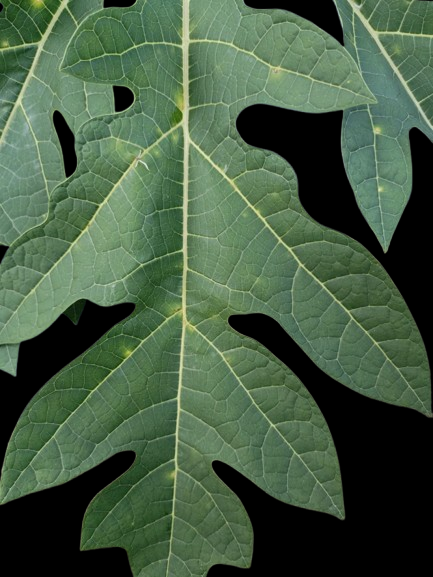
Crop: Papaya
Label: Pathogen_symptoms